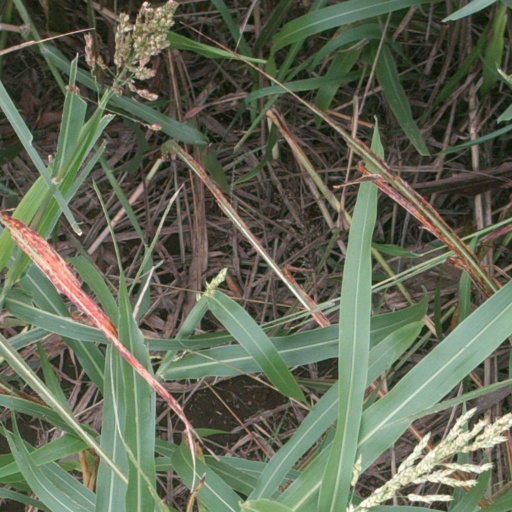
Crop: sorghum